Uniforms of the United States Air Force

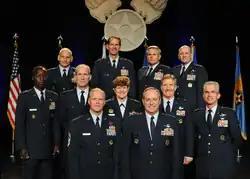
Current Service Dress uniforms worn by senior general officers and the Chief Master Sergeant of the Air Force

The current U.S. Air Force Service Dress Uniform, which was initially adopted in 1994 and made mandatory on 1 October 1999, consists of a three-button coat with silver-colored buttons featuring a design known as "Hap Arnold wings", matching trousers (women may choose to wear a matching skirt), and either a peaked service cap or flight cap, all in Shade 1620, also known as "Air Force Blue". This is worn with a light blue (Shade 1550) shirt (for men) or blouse (for women) and a necktie (for men) or neck tab (for women) in shade 1620. Silver mirror-finish "U.S." pins are worn on the lapels. Enlisted "U.S." lapel pins have circles around them, while officers' pins do not. Officers' coats also have epaulets (shoulder straps), which are not present on enlisted members' coats.